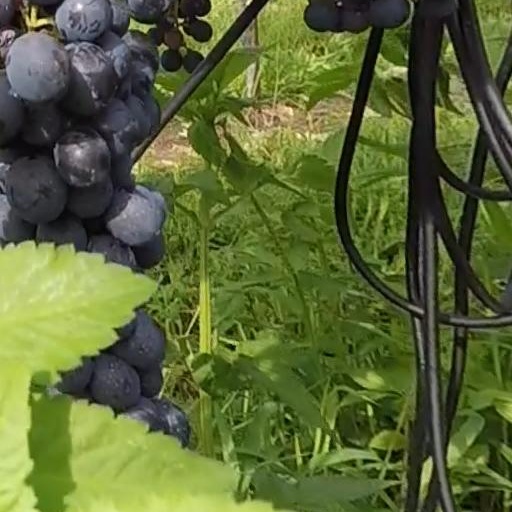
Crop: grape